Matt Bomer

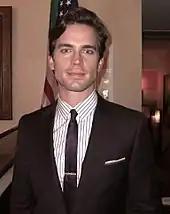
Bomer in 2011

For his next film, Bomer starred opposite Channing Tatum in Steven Soderbergh's comedy drama "Magic Mike" (2012). He studied with a group called Hollywood Men in Los Angeles to prepare for the role. The film premiered as the closing film at the Los Angeles Film Festival on June 24, 2012. "Magic Mike" was a critical and commercial success and Bomer's performance was praised. Bomer and Tatum were nominated for 'Best Musical Moment' at the 2013 MTV Movie & TV Awards.